Lebanese Arab Army

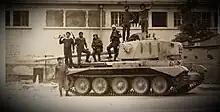
LAA soldiers on top of a captured Charioteer tank, 1 January 1978.

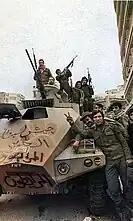
LAA soldiers and allied Al-Mourabitoun militiamen gather around a captured Panhard M3 VTT parked in front of the Lebanese Arab radio station in west Beirut, c.1976.

By using the assets of the First Brigade, the LAA built a powerful armoured corps totaling 40 armored vehicles, including fourteen Sherman Firefly Mk Vc medium tanks, Charioteer tanks, M41A3 Walker Bulldog and twenty AMX-13 light tanks, M42A1 Duster SPAAGs, and Panhard AML-90 and Staghound armoured cars. Infantry units were provided with tracked M113, sixteen M59 amphibious and wheeled Panhard M3 VTT armoured personnel carriers; a few BMP-1 APCs were later captured from the Syrian Army in 1976.